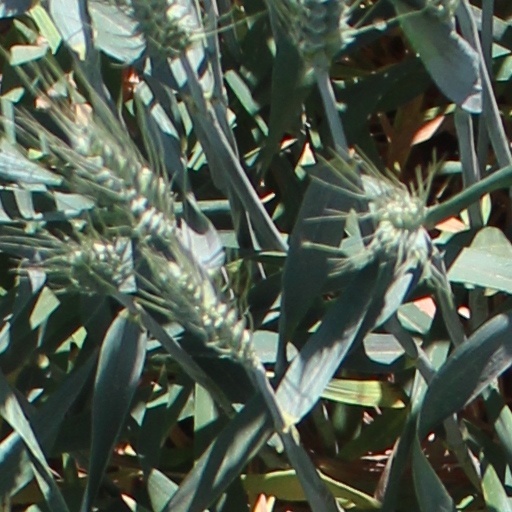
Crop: wheat